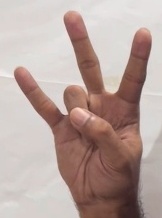
ASL sign: 7